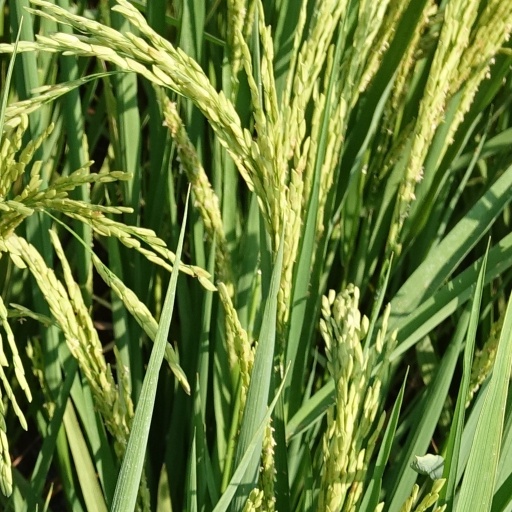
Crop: rice